Hard To Kill (2022)

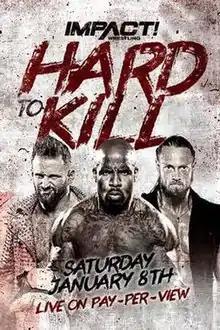
Promotional poster featuring Matt Cardona, Moose, and W. Morrissey

The 2022 Hard To Kill was a professional wrestling pay-per-view (PPV) event produced by Impact Wrestling. It took place on January 8, 2022, at The Factory in Deep Ellum in Dallas, Texas. It was the third event under the Hard To Kill chronology.